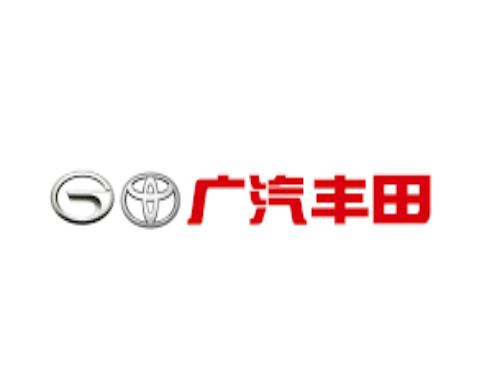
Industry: Transportation